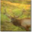
Label: deer